Japanese Red List

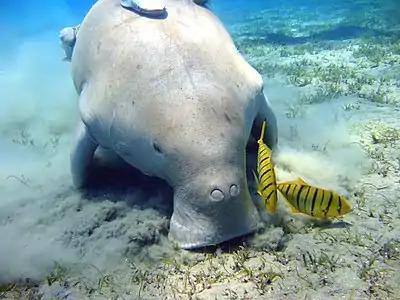
The dugong ("dugong dugon") , VU at a global level on the IUCN Red List, CR on the Japanese Red List; those found in the waters around northern Okinawa Island comprise the northernmost population globally and are protected as a Natural Monument under the 1950 "Law for the Protection of Cultural Properties"

Localized Red Lists and Red Data are also prepared and published by a number of Prefectural Governments, including those of Hokkaidō and Okinawa.